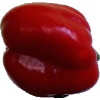
Label: Pepper Red 1